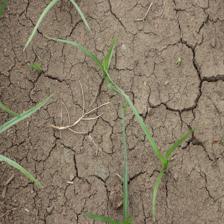
Label: Grass